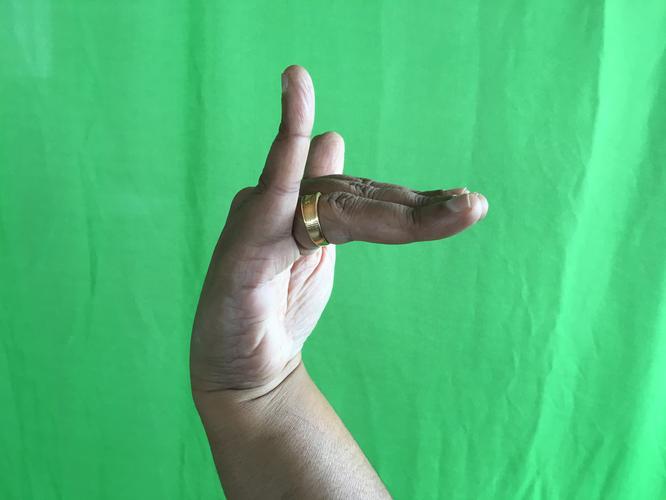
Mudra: Mrigasirsha
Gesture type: single_hand